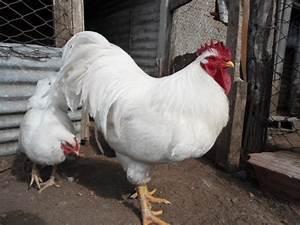
chicken